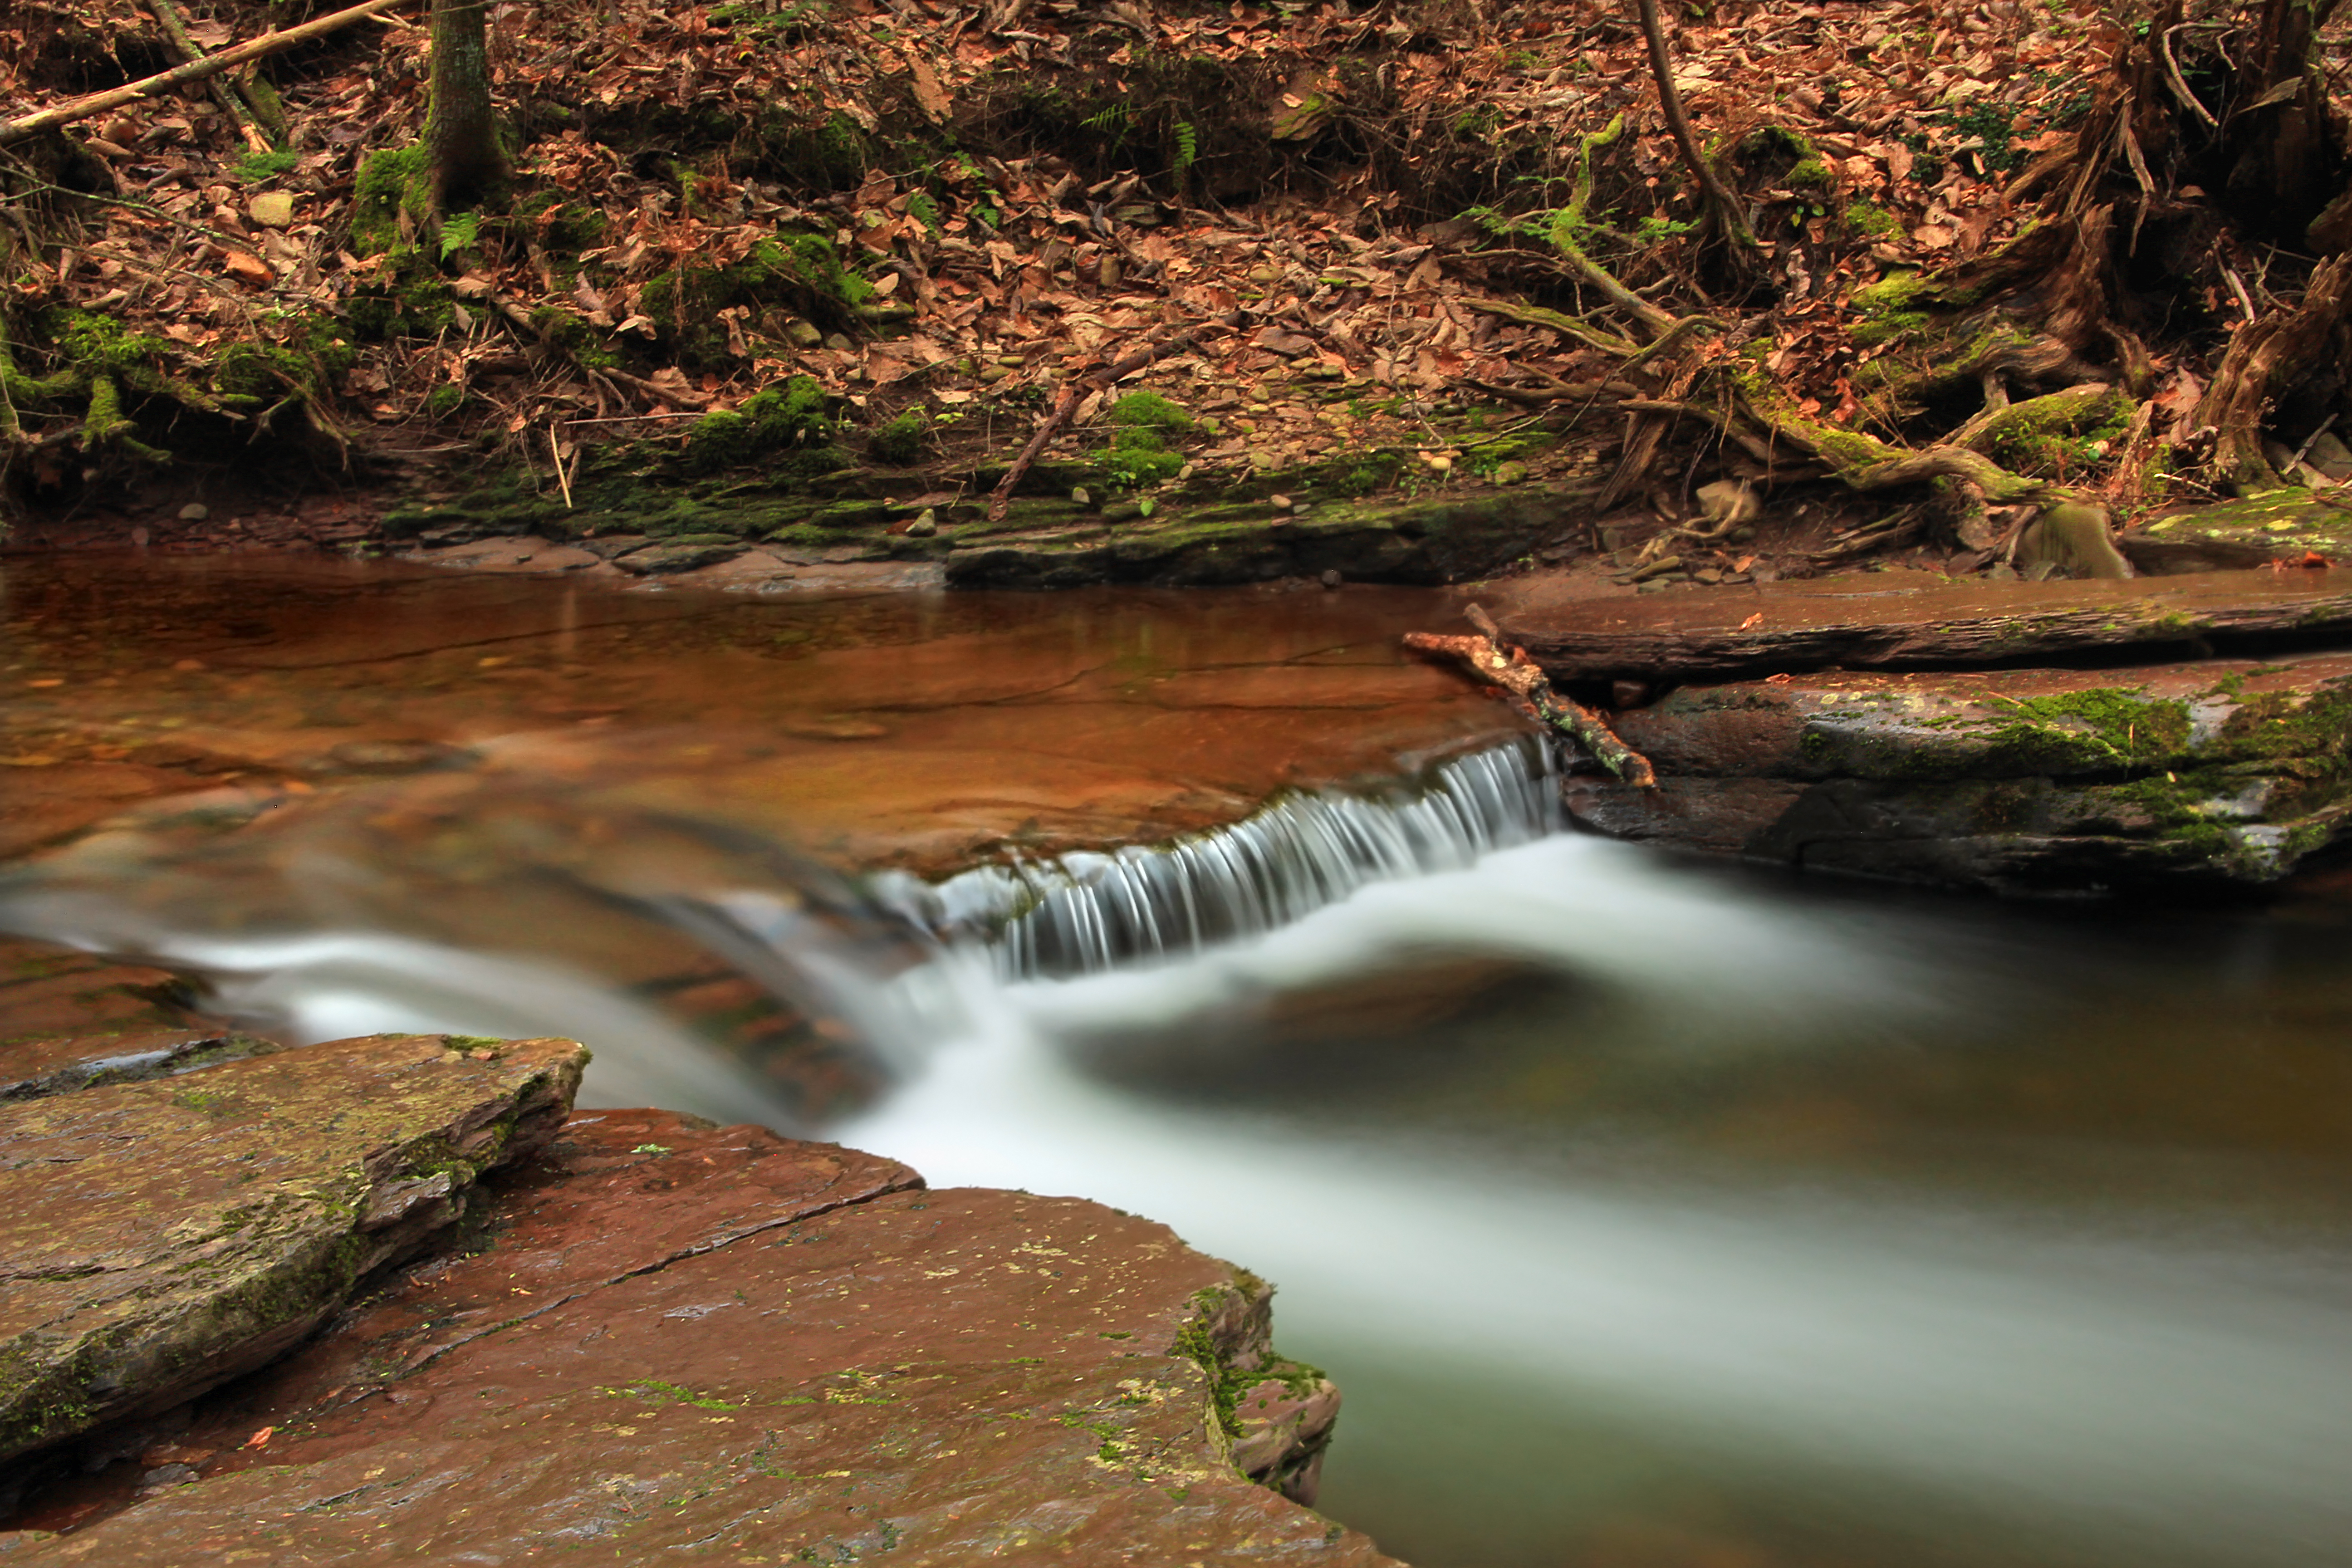
landscape, tree, water, nature, forest, rock, waterfall, creek, wilderness, hiking, leaf, river, stream, reflection, jungle, autumn, rapid, season, body of water, creativecommons, rainforest, ravine, cascades, pennsylvania, endlessmountains, luzernecounty, rickettsglenstatepark, evergreentrail, kitchencreek, woodland, habitat, water feature, watercourse, natural environment, geographical feature